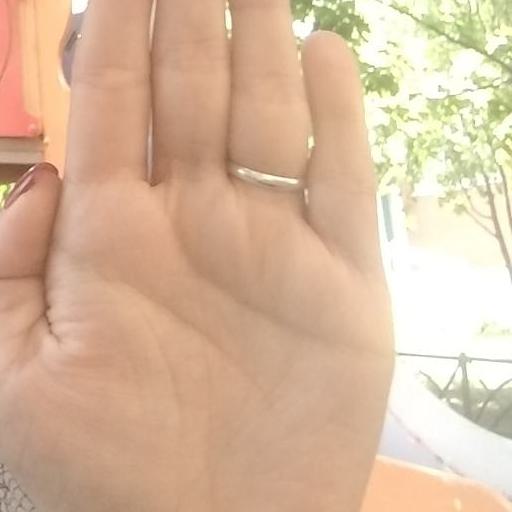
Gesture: stop